Figure skating

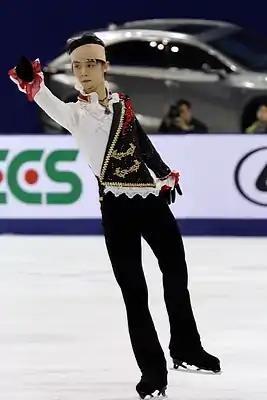
Yuzuru Hanyu competes with his head bandaged after his accident at the 2014 Cup of China

Skaters are generally free to select their own attire, with a few restrictions. In competition, women may wear a dress, typically with matching attached briefs. This rule of costuming was created in response to Katarina Witt's costume and performance at the 1988 Winter Olympics. In 2004, the rule was extended to allow women to wear trousers. They may wear opaque flesh-colored leggings or tights under dresses and skirts, which may extend to cover their skates. Men must wear trousersthey are not allowed to wear tights, although officials do not always impose a deduction for violations. Matching costumes are not required in pair skating and ice dance.